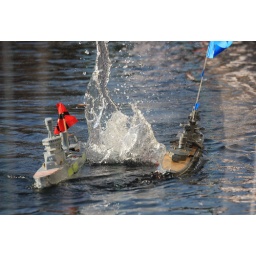
Model ships shooting steel balls in order to sink each other. (At the 2009 Maker Faire in San Mateo, CA)